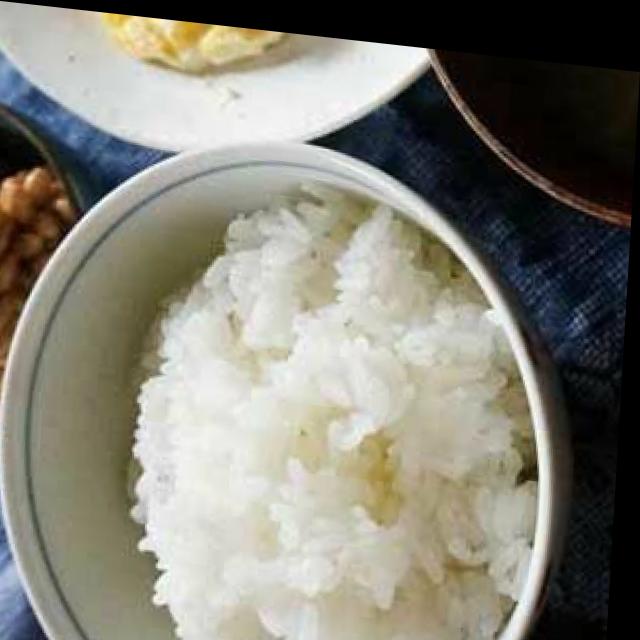
Dish: white_rice